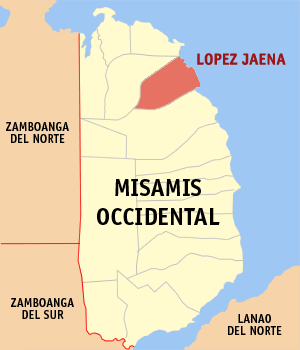
Lopez Jaena est une localité de la province du Misamis occidental, aux Philippines. En 2015, elle compte 25 055 habitants.